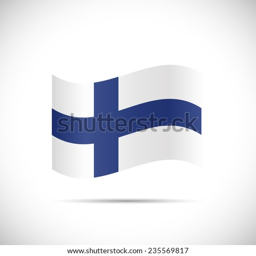
illustration of the flag isolated on a white background .